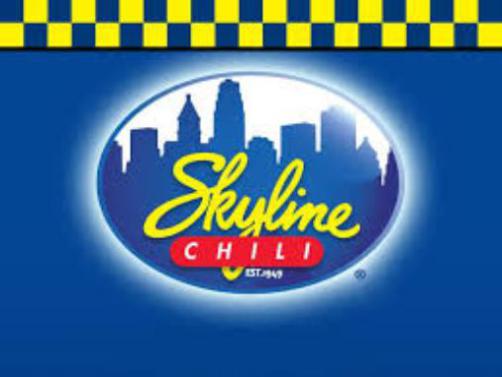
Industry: Food